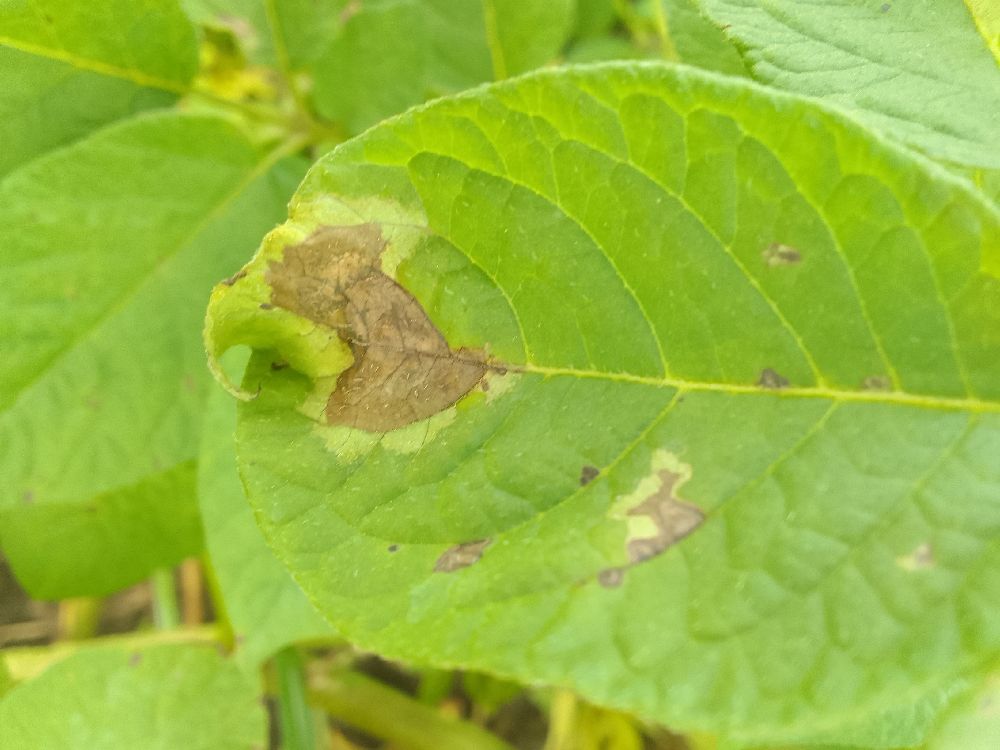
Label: Late blight